1985 Atlantic hurricane season

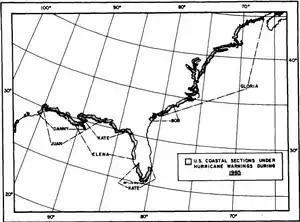
Hurricane warnings issued along the Gulf Coast and East Coast of the United States in 1985

The Atlantic hurricane season officially began on June 1, but activity in 1985 began more than a month and a half later with the formation of Tropical Storm Ana on July 15. It was an average season in which 13 tropical depressions formed. Eleven of the depressions attained tropical storm status and seven of these attained hurricane status. In addition, three tropical cyclone eventually attained major hurricane status, which is slightly above the 1981–2010 average of 2.7 per season. The amount of activity is attributed to a La Niña that persisted since the previous season. Seven hurricanes and two tropical storms made landfall during the season, causing 60 deaths and $4.52 billion in damage. The last storm of the season, Tropical Depression Thirteen, dissipated on December 9, over a week after the official end of the season on November 30.